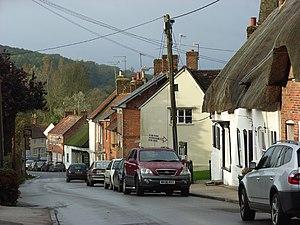
Ramsbury est un village et une paroisse civile du Wiltshire, en Angleterre. Il est situé dans la vallée de la Kennet, à environ neuf kilomètres à l'est de la ville de Marlborough, non loin de la frontière du Berkshire. Au moment du recensement de 2011, il comptait 1 989 habitants.